2010–11 Temple Owls men's basketball team

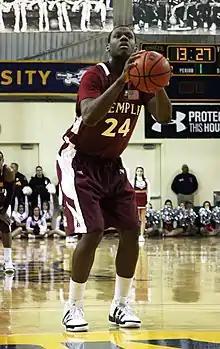
Lavoy Allen was an All-Atlantic 10 First Team honoree.

! colspan="2" | 2010–11 team schedule